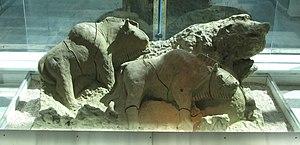
La grotte du Tuc d'Audoubert est située sur la commune de Montesquieu-Avantès dans le terroir de Volvestre, dans le département de l'Ariège, dans les piémonts des Pyrénées, en région Occitanie, France.